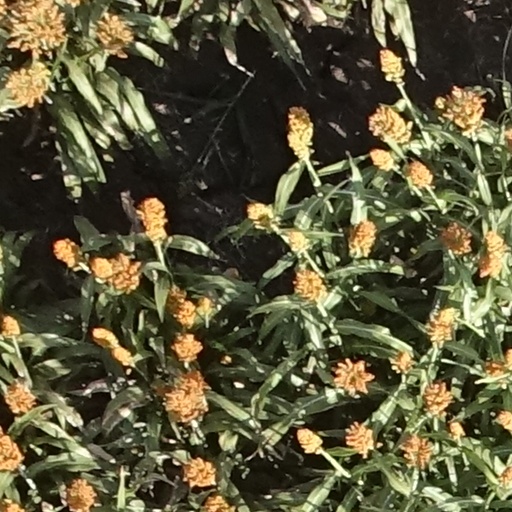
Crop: sorghum